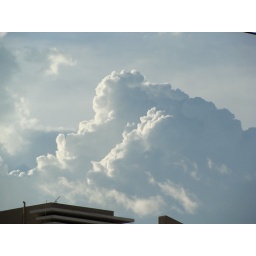
Taken from the roof top of my home, the cloud formation truly looked splendid in the bluish grey-white hues